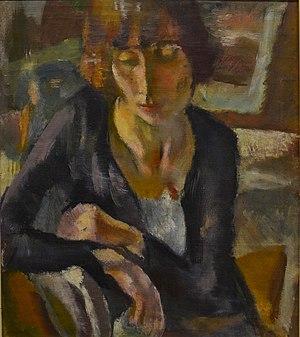
Jules Pascin, Hermine David. Huile sur toile. 1919. Don de Hermine David et Lucy Krohg, 1937. Inv. 1937-39.
Hermine David, de son vrai nom Hermine-Lionette Cartan-David, est une artiste peintre et graveuse française - membre de la Société des peintres-graveurs français - née le 19 avril 1886 dans le 17ᵉ arrondissement de Paris, morte le 1ᵉʳ décembre 1970 à Bry-sur-Marne.